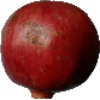
Label: Pomegranate 1